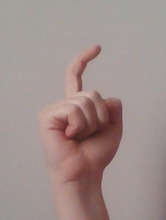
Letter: ra